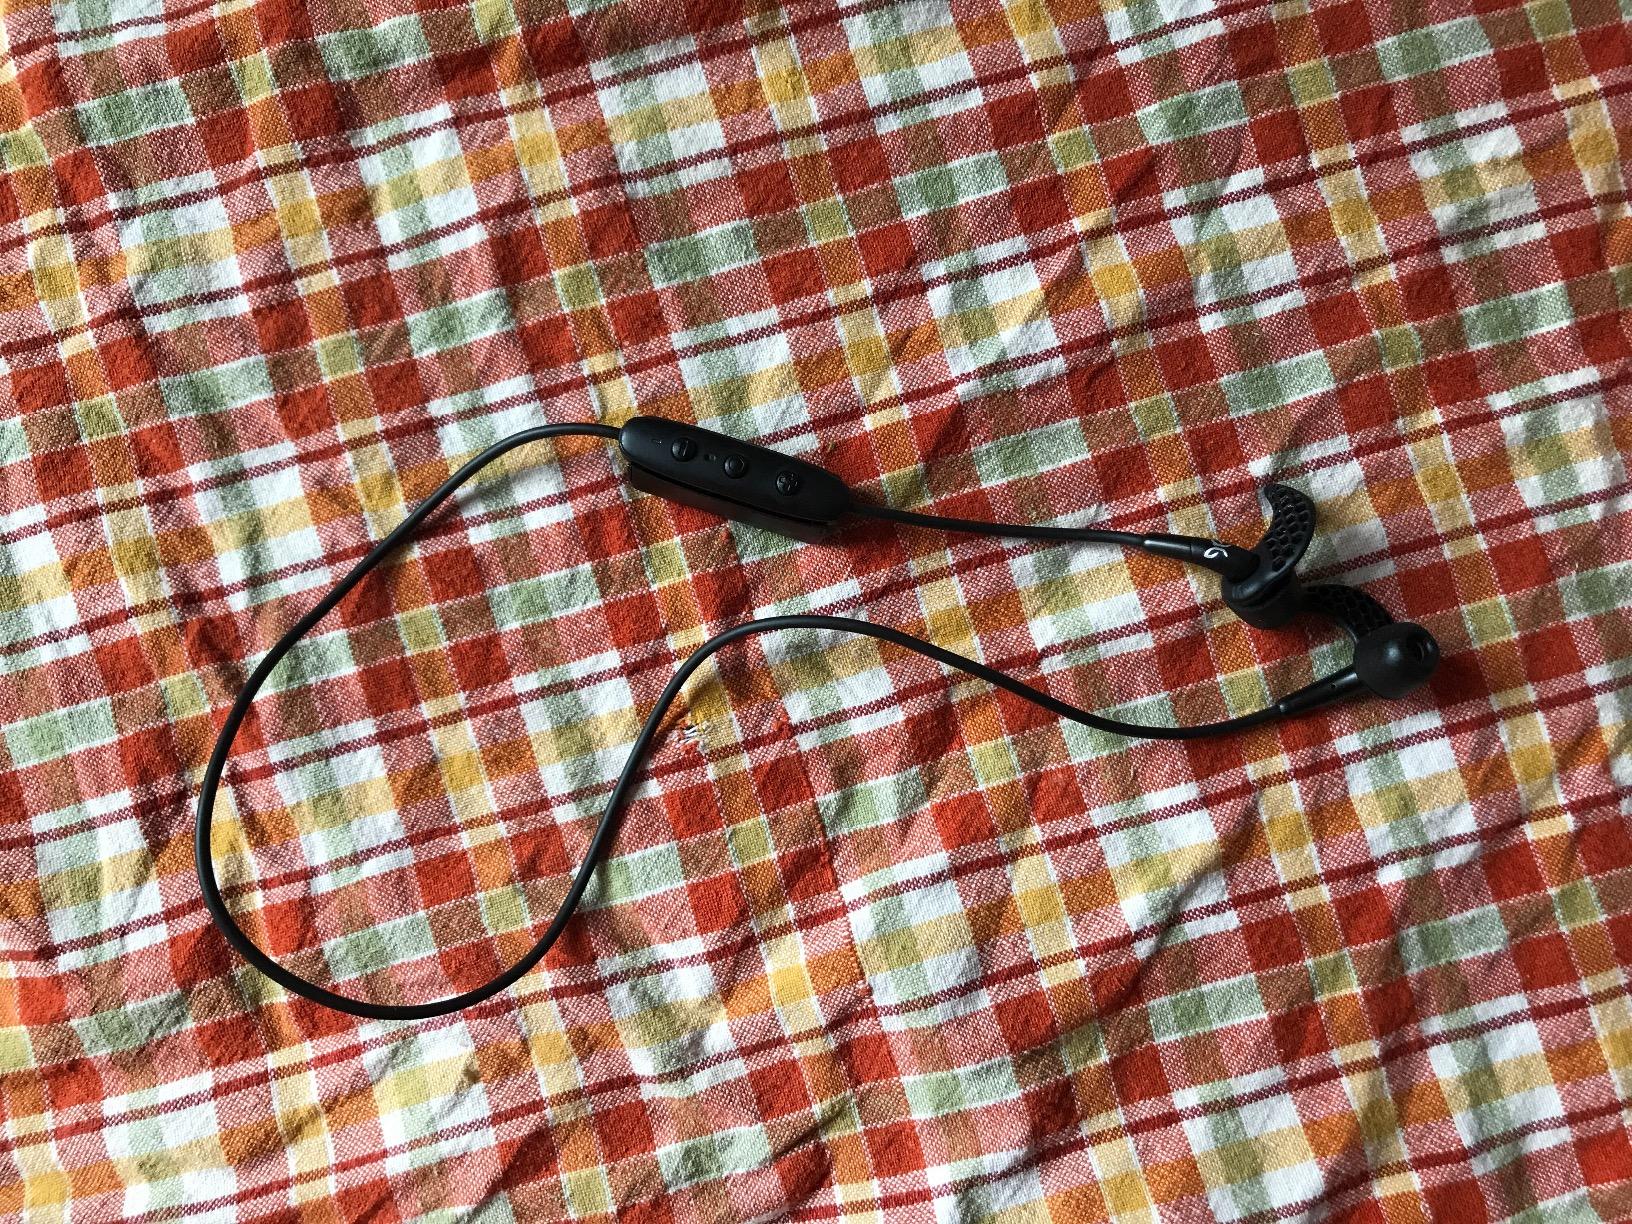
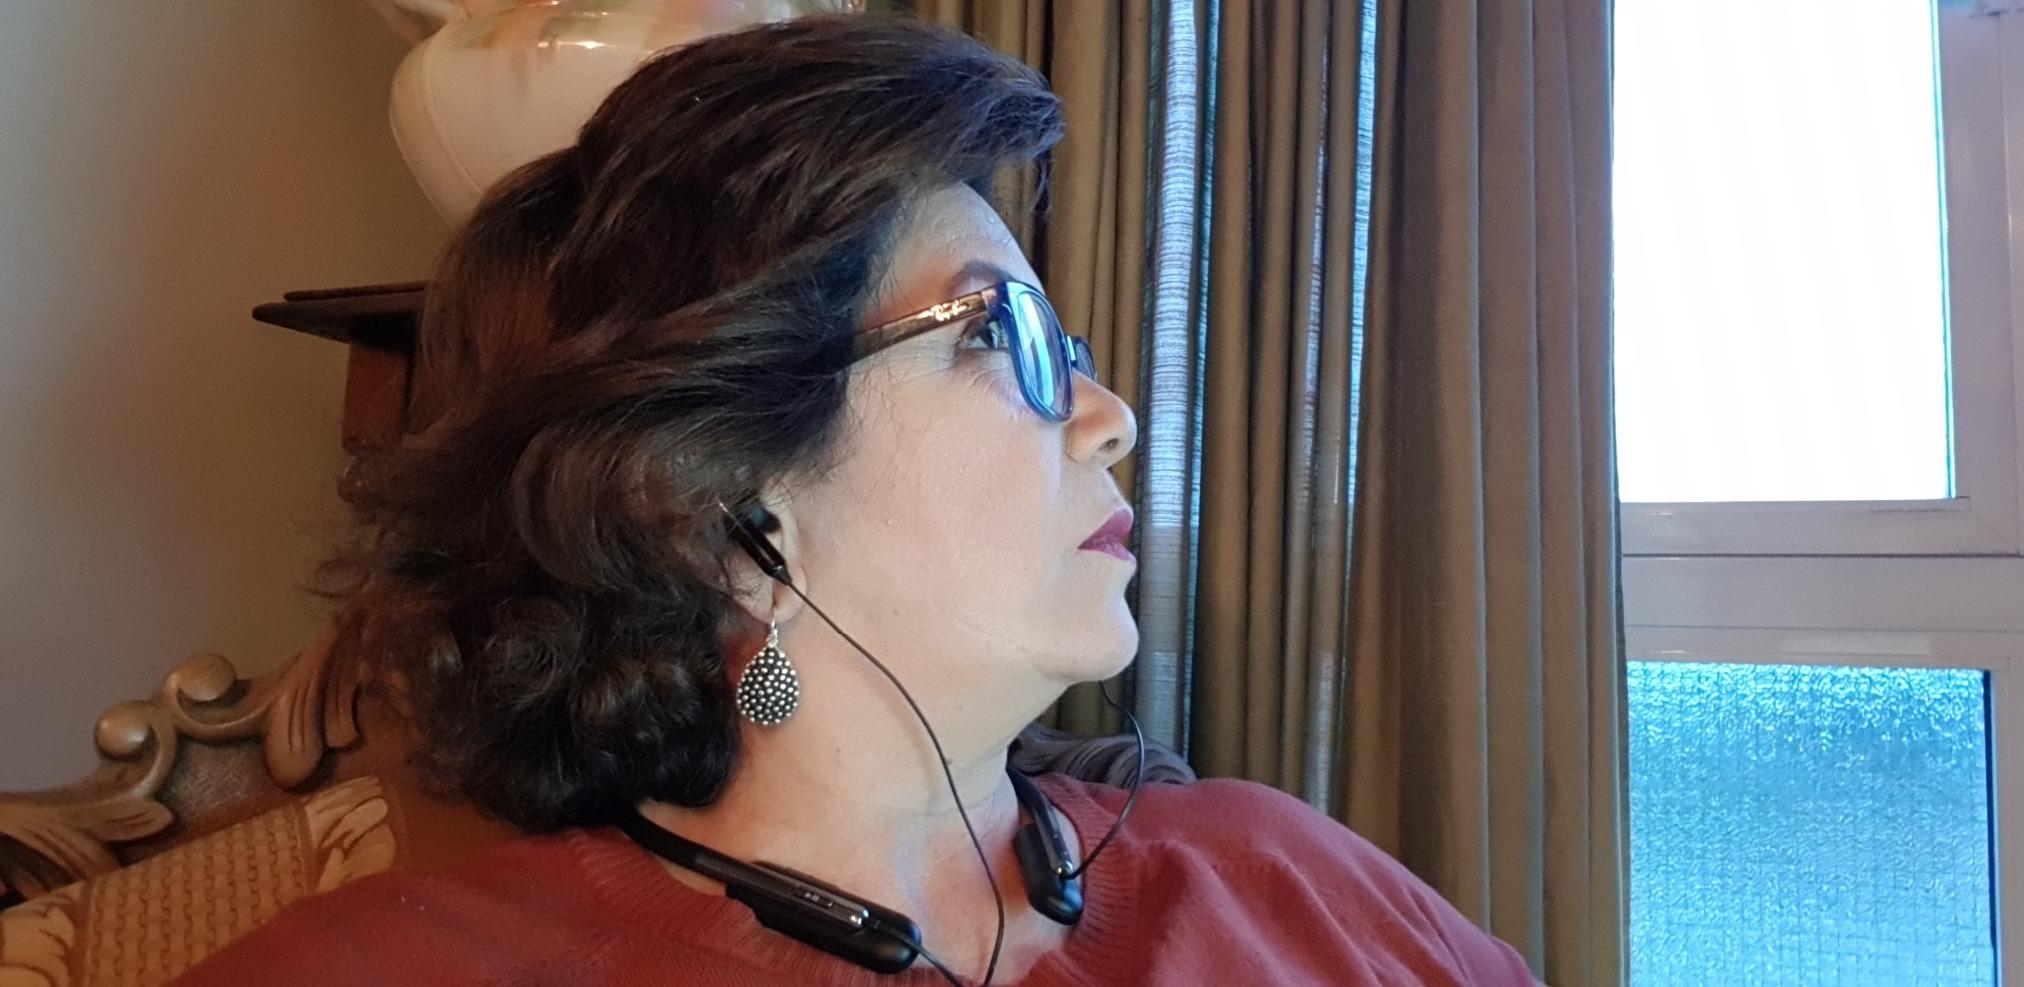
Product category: headphones
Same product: no